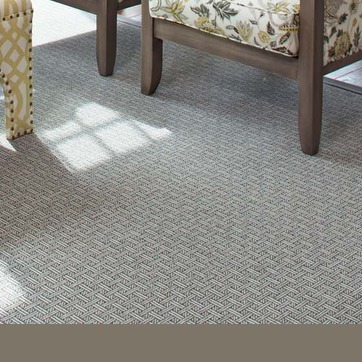
Material: carpet